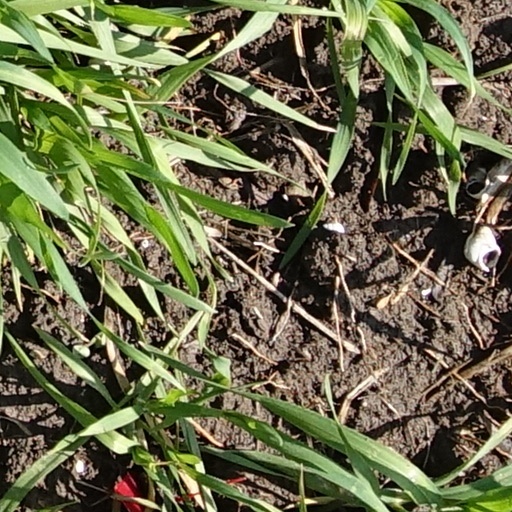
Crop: wheat